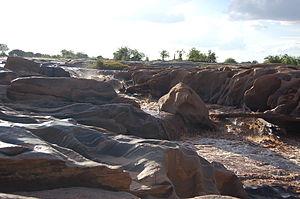
Le fleuve Athi-Galana-Sabaki est le deuxième plus long fleuve du Kenya après le Tana. D'une longueur de 390 km, il couvre un bassin de 70 000 km². Il est tributaire de l'océan Indien et est formé au confluent des rivières Tsavo et Athi ; ainsi la partie supérieure de la rivière est appelé Athi et la partie inférieure Galana ou Sabaki.